Oslo Metro rolling stock

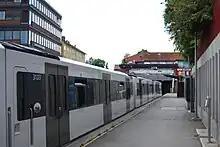
MX3000 unit at Røa

In 1996, the work to establish a financing package for new investments in public transport in Akershus and Oslo started. Oslo Package 2 was passed in 2001 and allowed municipal and state grants to be supplemented by increased fare and toll road revenue to finance, among other things, new trains for the metro. The initial order by Oslo Sporveier in 2003 from Siemens was for 33 units (99 cars), plus options for further orders. In 2005, the city council voted to replace all existing T1000 and T1300 stock with the MX3000, increasing the quantity by another 30 units. Two test units were delivered in October 2005, with the first serial deliveries in April 2007. With the delivery of the new white and gray trains, Oslo Sporveier received criticism that they had been disloyal to the old red color of the metro, and that they did not follow up on their former design concept from the 1960s through the 1980s. Following the 2006 decision to convert the Kolsås Line to metro standard, Akershus County Municipality announced they would order five units.